Princess Der Ling (TV series)

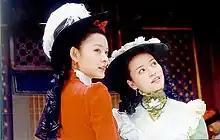
Der Ling (left in red), portrayed by Zhang Jingjing, and her sister Roung Ling, portrayed by Sun Yifei.

Princess Der Ling, also known as Secret Files of the Qing Imperial Palace: Princess Der Ling, is a Chinese period drama television series based on the historical novel of the same name written by Xu Xiaobin. The series premiered on CCTV-8 on 30 August 2006, and had been broadcast on in Taiwan since 2009, with Taiwanese Hokkien dubbing. It is the first and only television dramatisation of Der Ling's life.